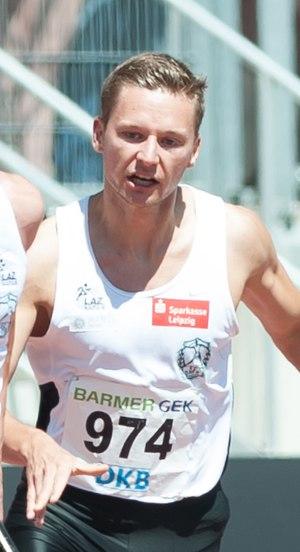
Roy Schmidt est un athlete allemand, spécialiste du sprint.